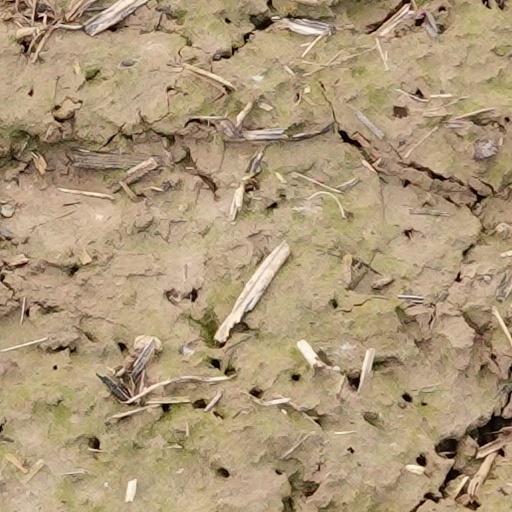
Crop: wheat